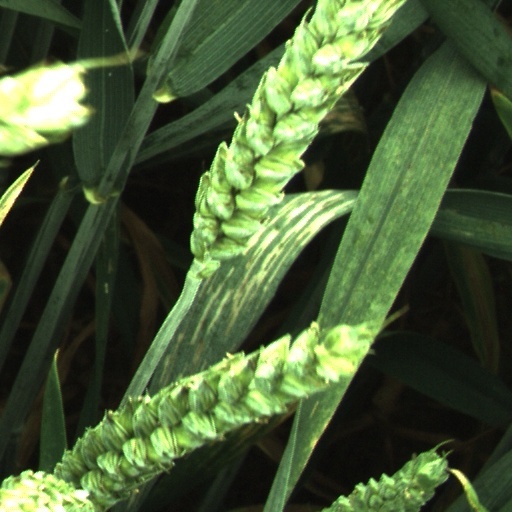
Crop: wheat